M. W. Kalaher

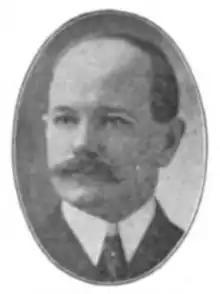

Michael W. Kalaher (June 22, 1870 – February 12, 1957) was a member of the Wisconsin State Assembly.